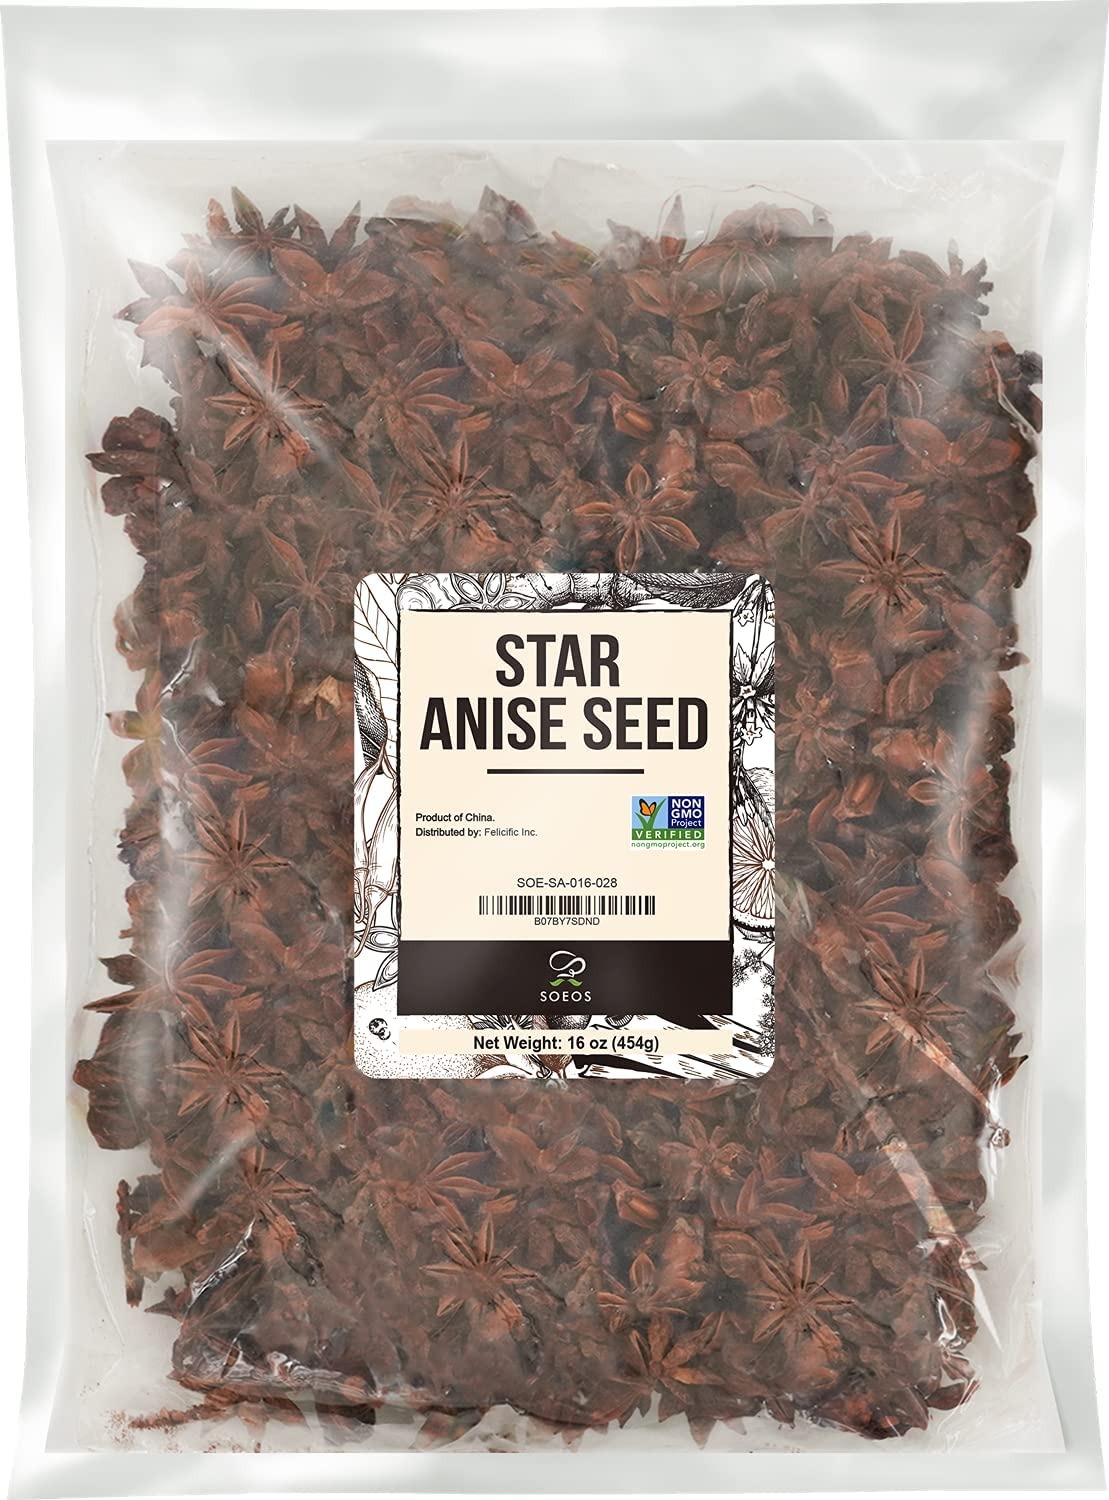
Item Name: Soeos Star Anise Seeds 16 ounce (1 lb), Whole Chinese Star Anise Seed, Fresh and Pure Star Anise Pod, Non-GMO, Star Anise Spice for Desserts and Wines
Bullet Point 1: Anise seed is a lovely spice that can add a wonderful aroma and flavor to your cooking
Bullet Point 2: Anise seed can be used in whole or ground form to add an aromatic licorice flavor to recipes
Bullet Point 3: Star anise is commonly used in its whole form to flavor teas, marinades, soups, broths, and other liquids
Bullet Point 4: ATTENTION: If a glitter looking substance is present and melts upon touch, it is the crystallization of star anise's anethole oil. This may be more common during colder weather.
Bullet Point 5: Soeos takes your satisfaction as our highest priority. let us know anytime for questions and concerns, as we value your voice to make things right.
Value: 16.0
Unit: Ounce

Price: 27.91